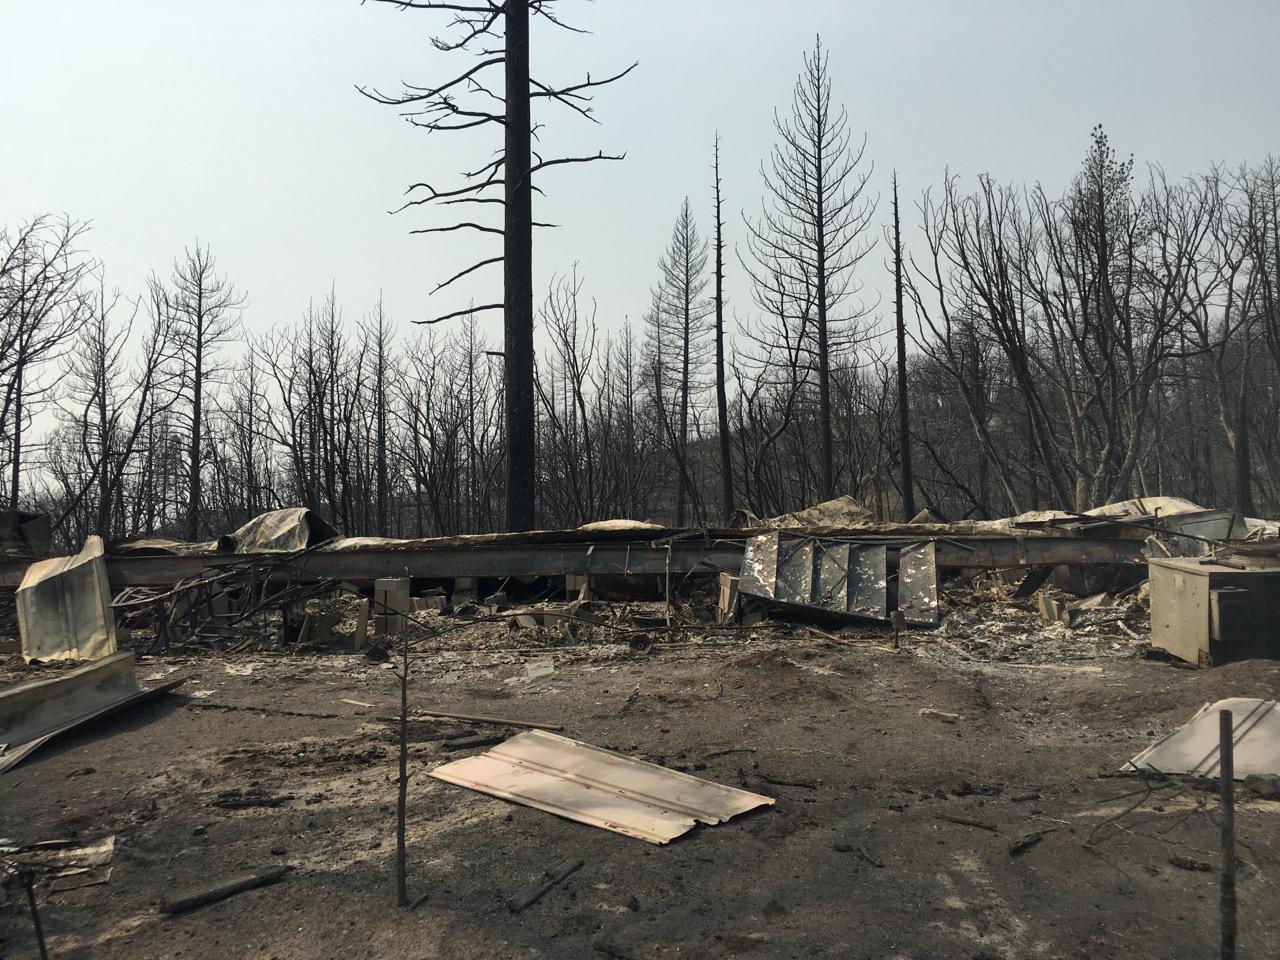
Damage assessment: destroyed